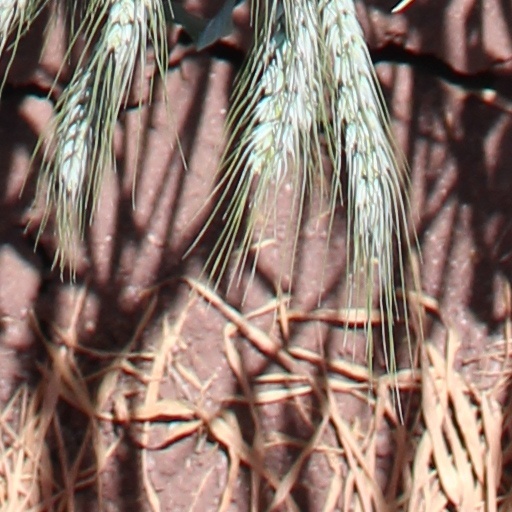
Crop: wheat